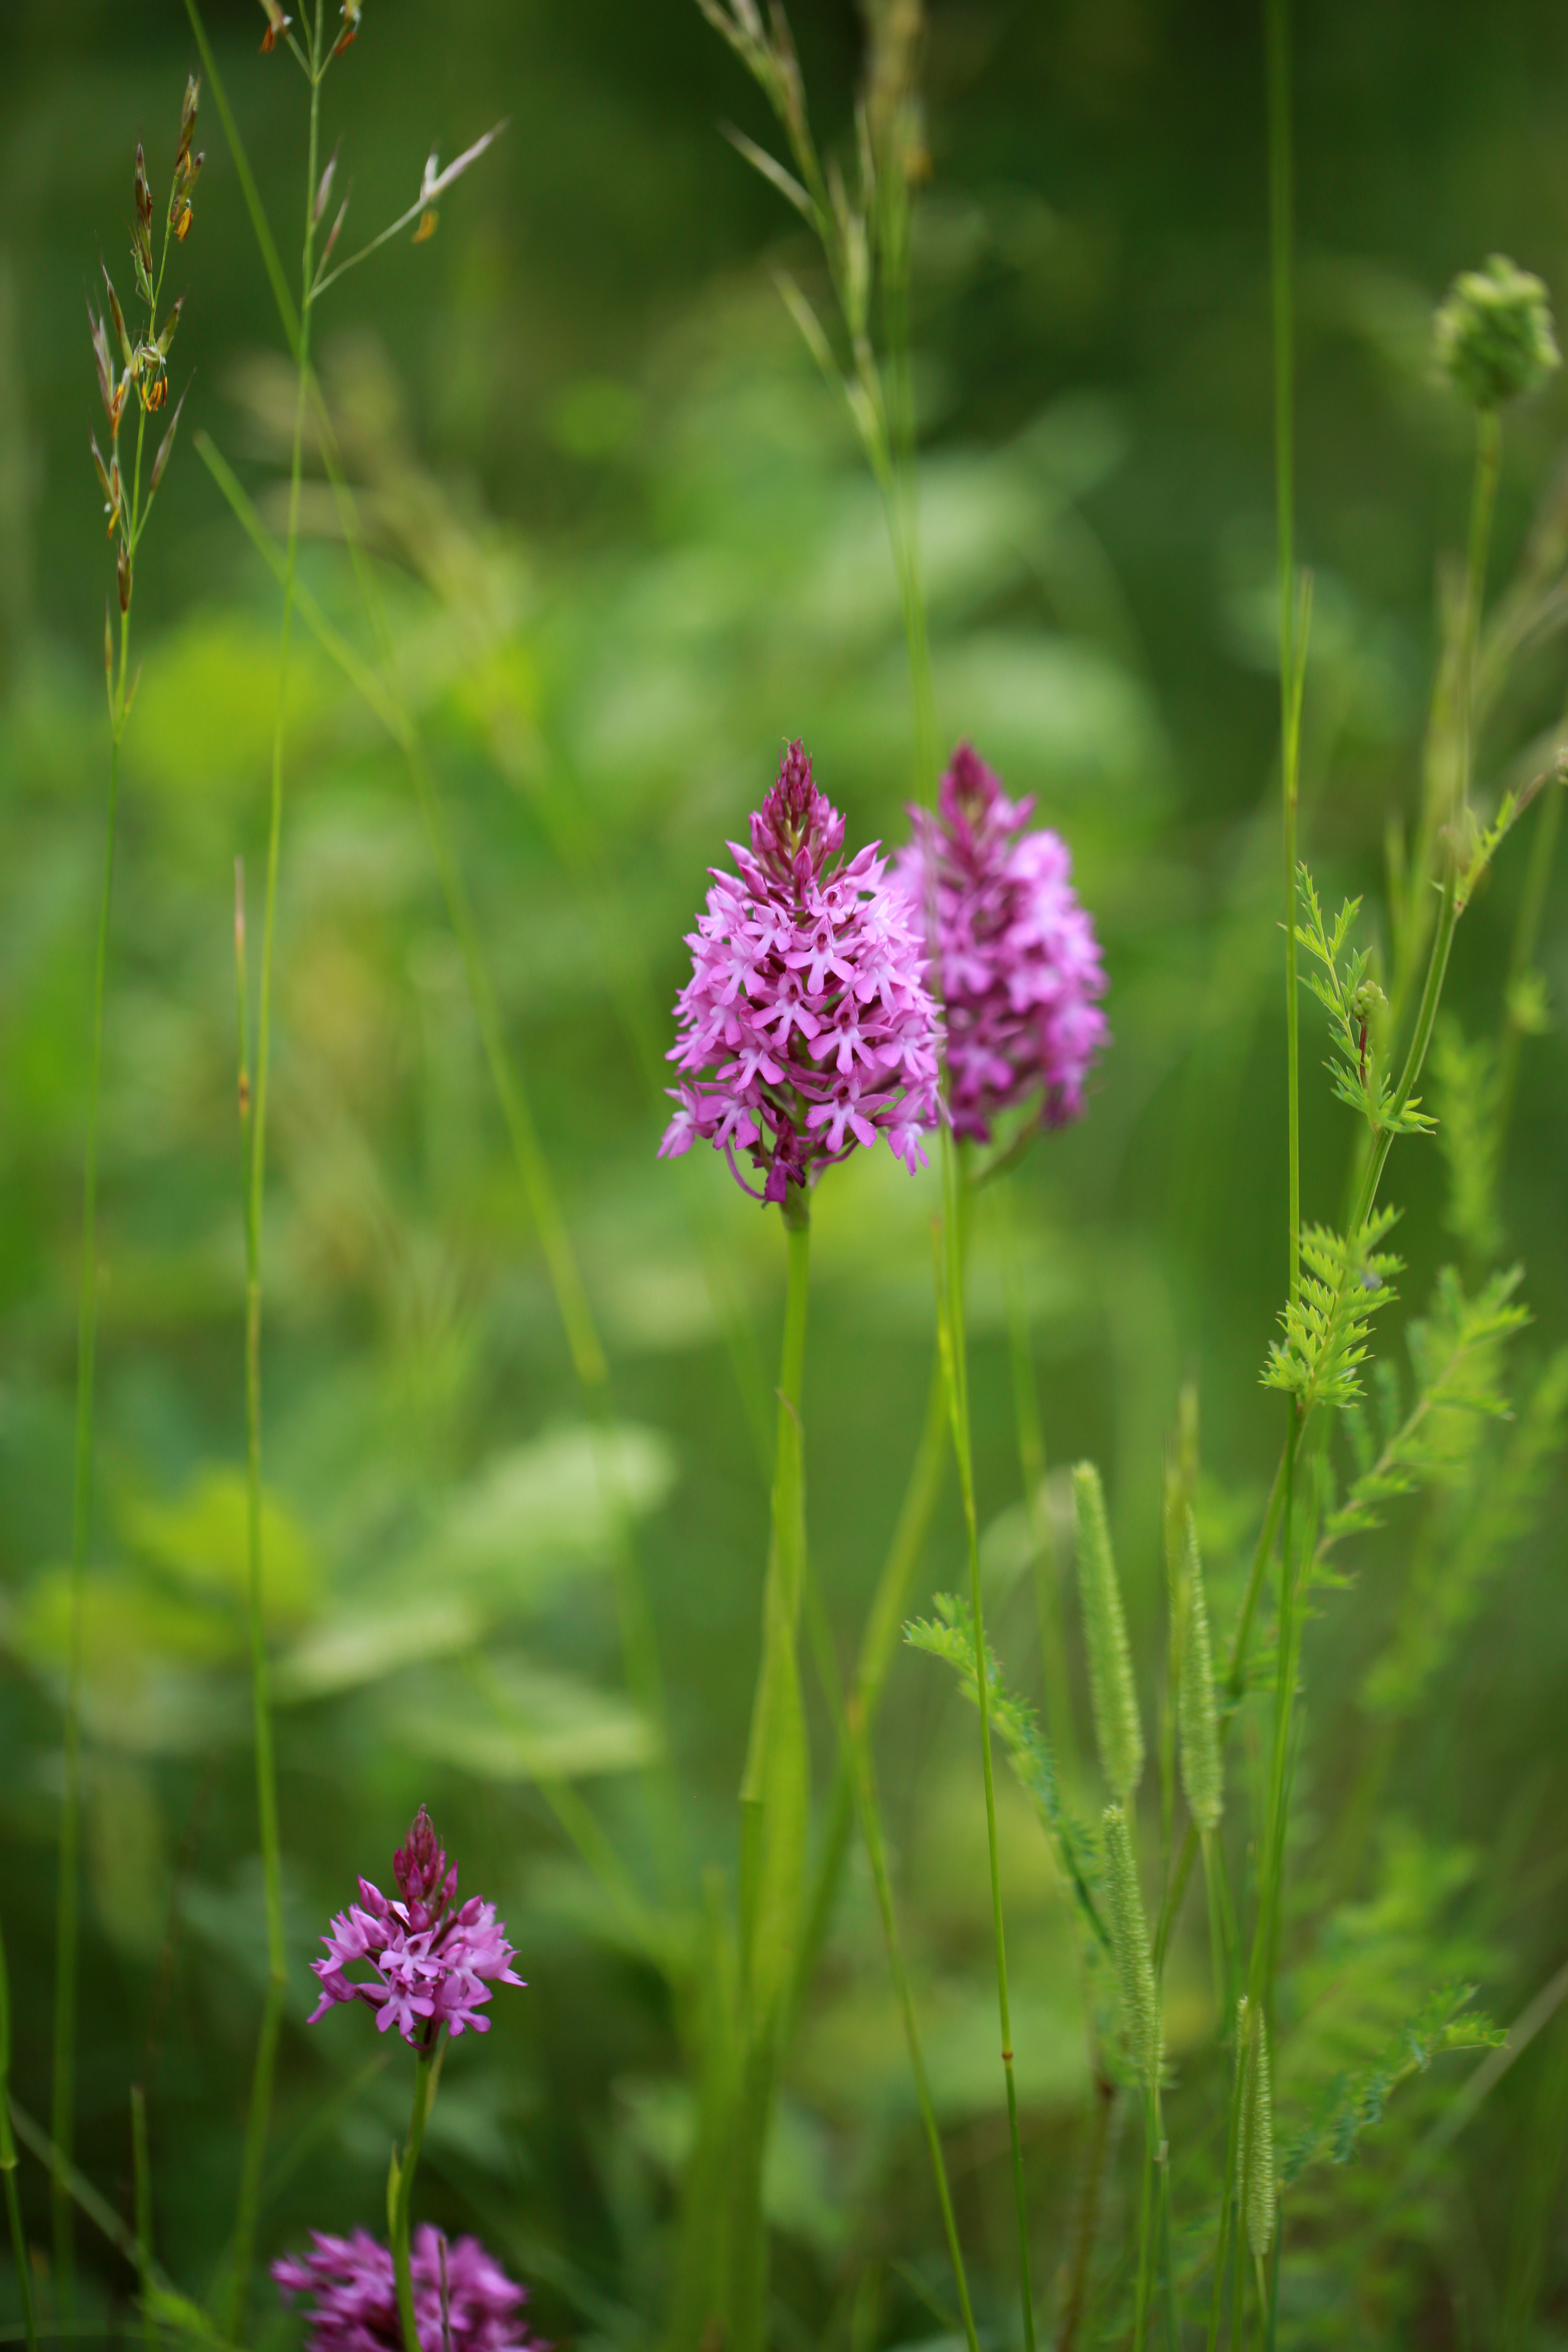
nature, plant, meadow, prairie, flower, france, europe, green, herb, canon, botany, flora, wildflower, midi, bois, fleurs, campagne, printemps, southfrance, sdfrankreich, zuidfrankrijk, mditerrane, languedocroussillon, hrault, plantes, exterieur, brissac, garrigues, floraison, prairies, orchys, macro photography, flowering plant, land plant